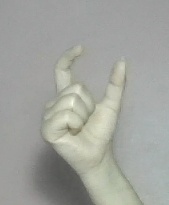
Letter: nun